Interval arithmetic

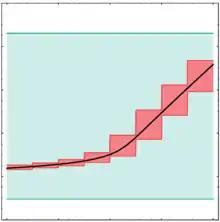
Rough estimate (turquoise) and improved estimates through "mincing" (red)

The various interval methods deliver conservative results as dependencies between the sizes of different interval extensions are not taken into account. However, the dependency problem becomes less significant for narrower intervals.